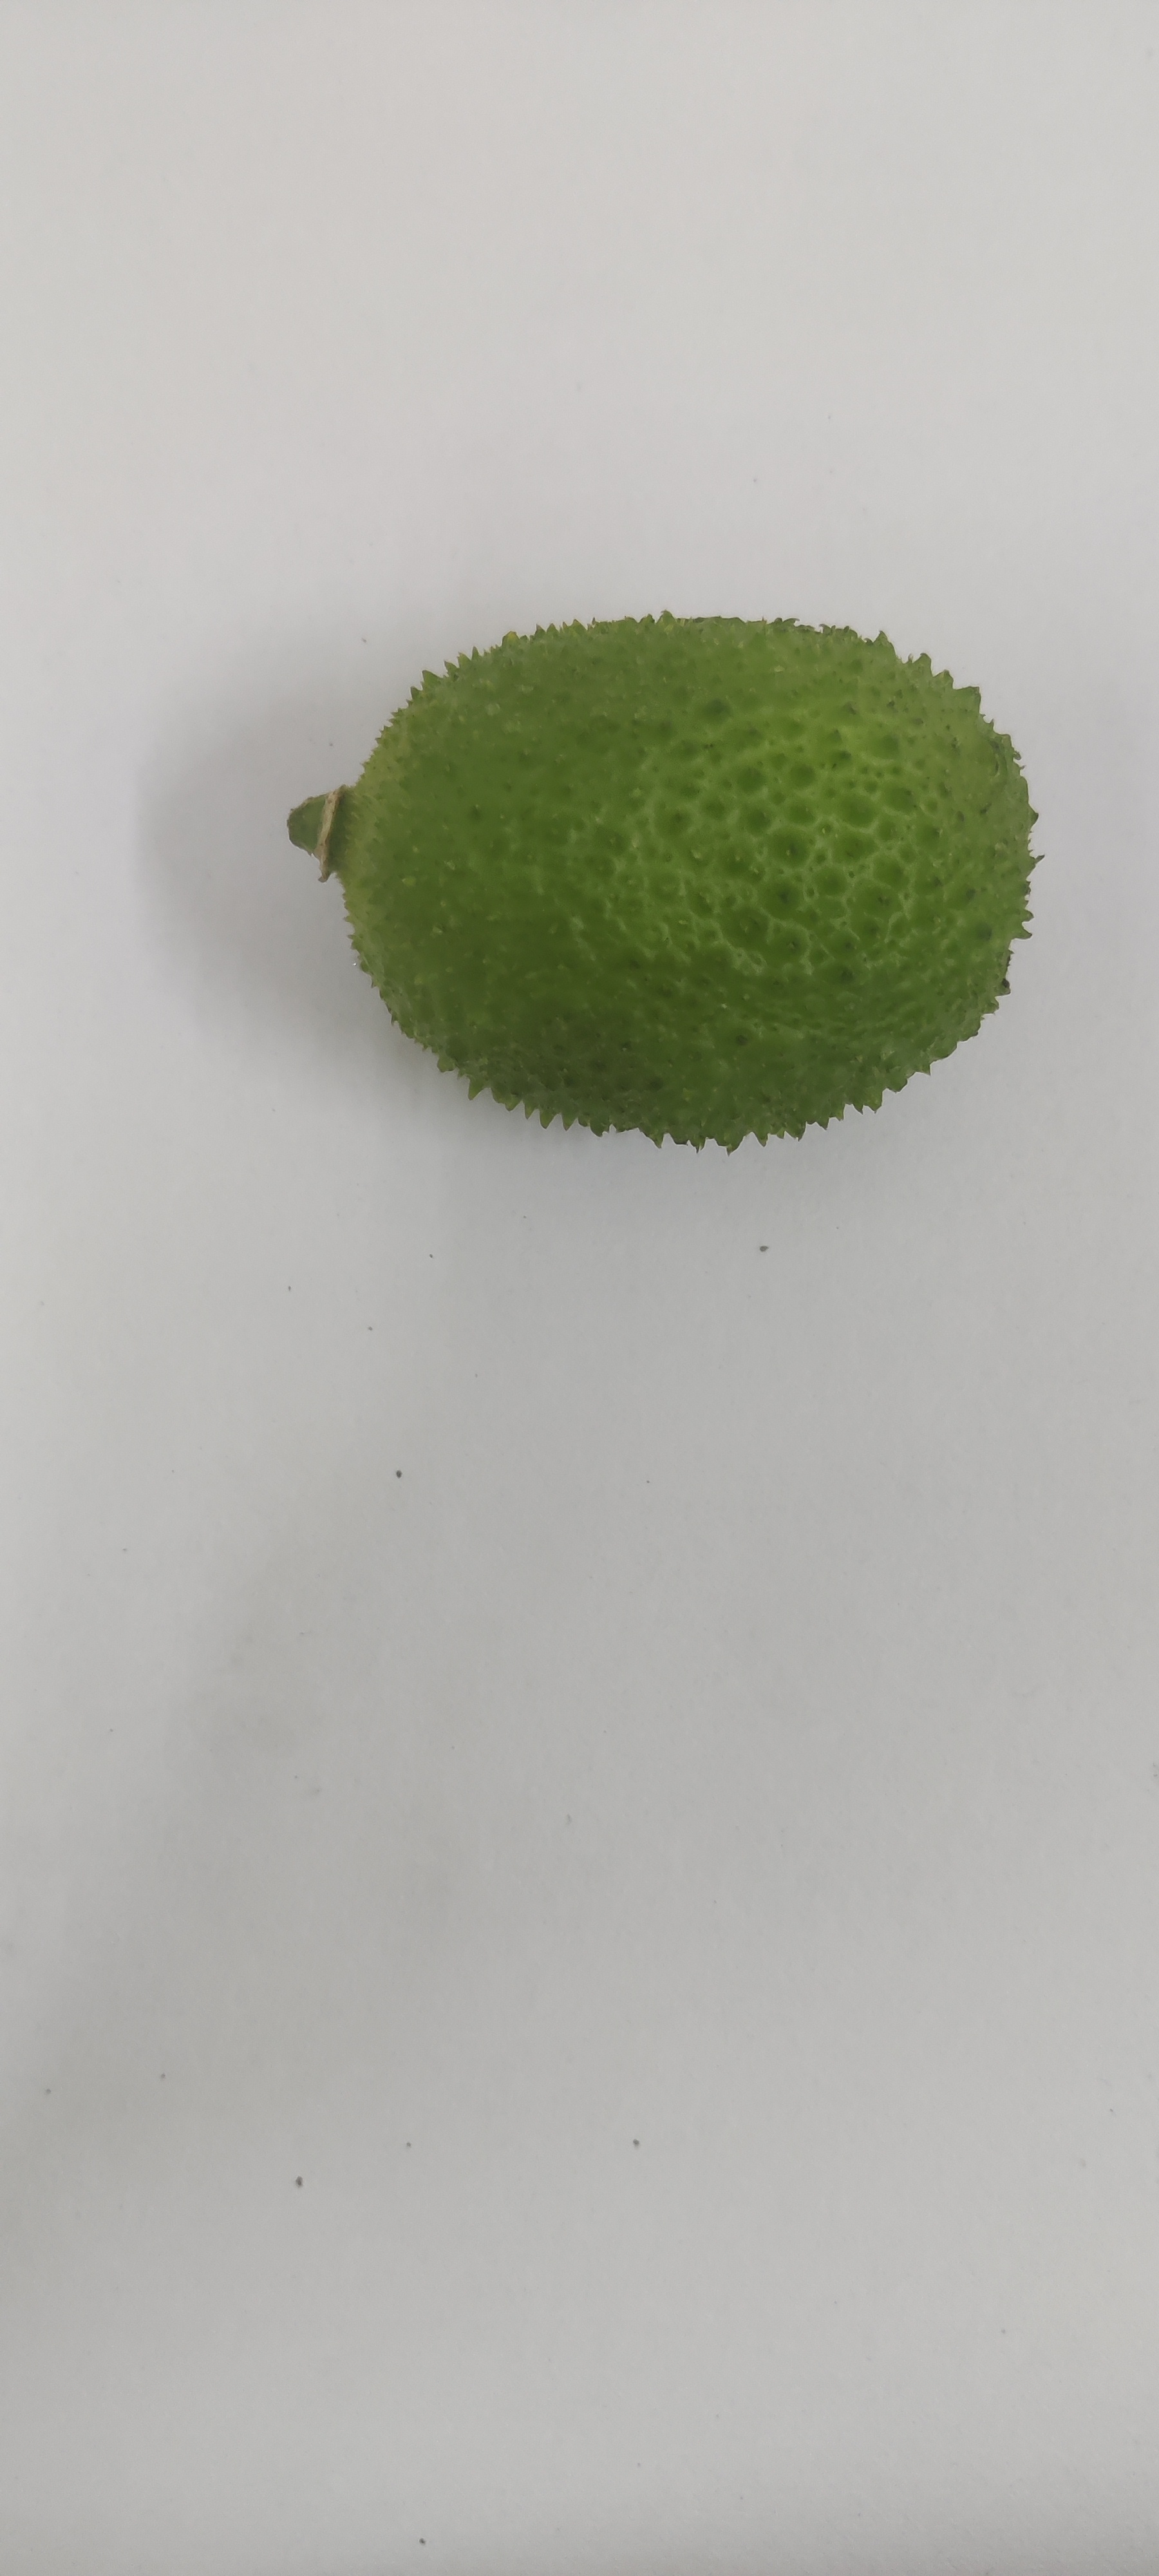
Crop: Spiny Gourd
Condition: Fresh